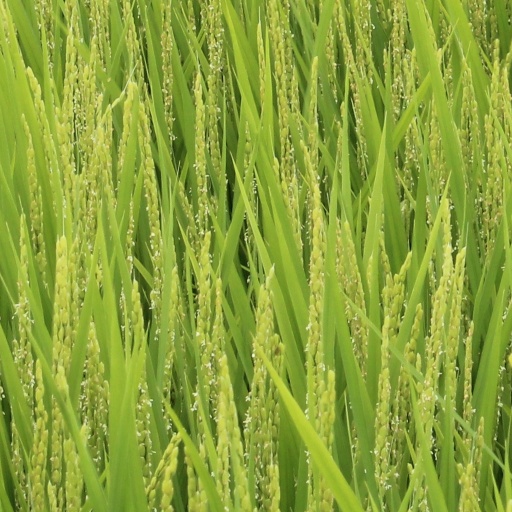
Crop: rice